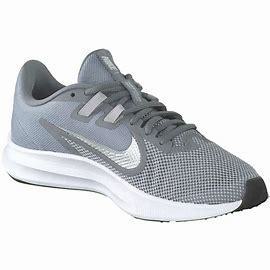
Brand: Nike
Model: Downshifter 9